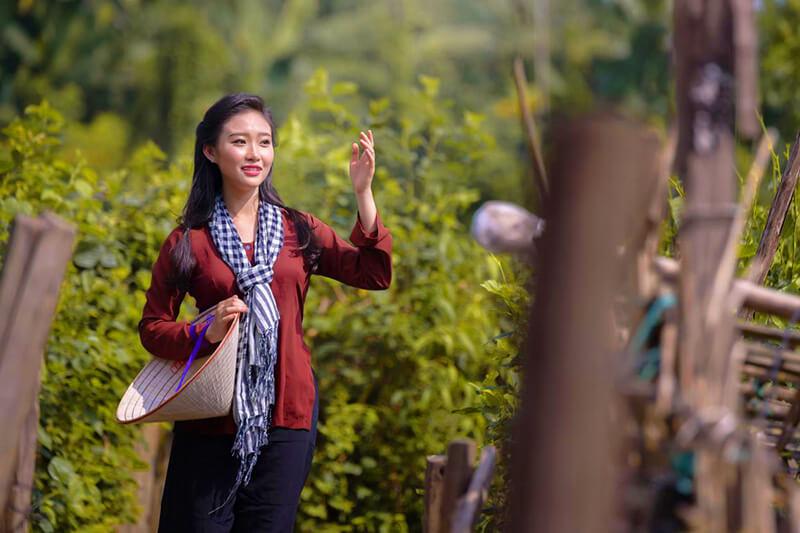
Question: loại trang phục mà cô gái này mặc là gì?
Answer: áo bà ba